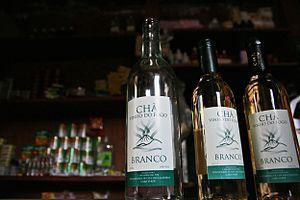
Bouteilles de Chã branco label rouge
La viticulture au Cap-Vert est l'une des plus proches de l’équateur. Elle se cantonne sur l’île Fogo, dans la caldeira de Chã das Caldeiras, au pied du Pico do Fogo, un stratovolcan dont la dernière éruption a eu lieu en 2014.